Douglas Robb (schoolmaster)

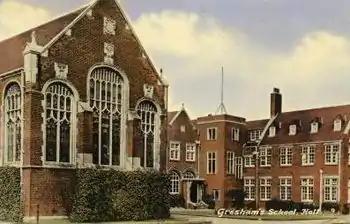

In his present role, Robb has said that "This job is a vocation... in term time, successful teachers must be prepared to involve themselves far beyond the classroom itself, including meetings at odd times".